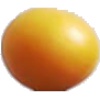
Label: cherry_wax_yellow